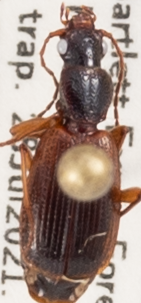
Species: Cymindis neglecta
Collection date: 2021-07-28
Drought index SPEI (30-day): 1.184
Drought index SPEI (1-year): -1.034
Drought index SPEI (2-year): -0.62